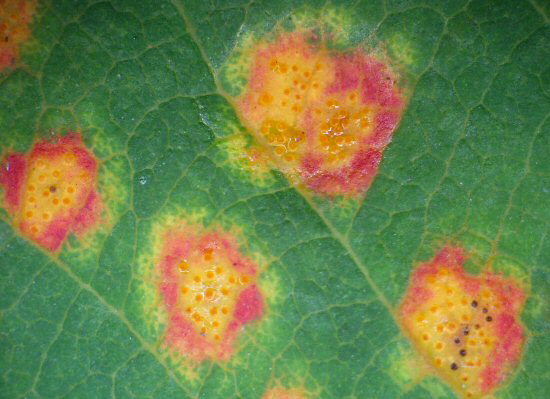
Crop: apple
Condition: rust